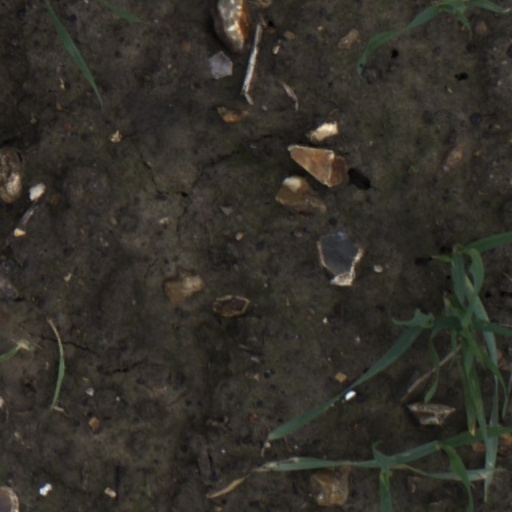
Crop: wheat